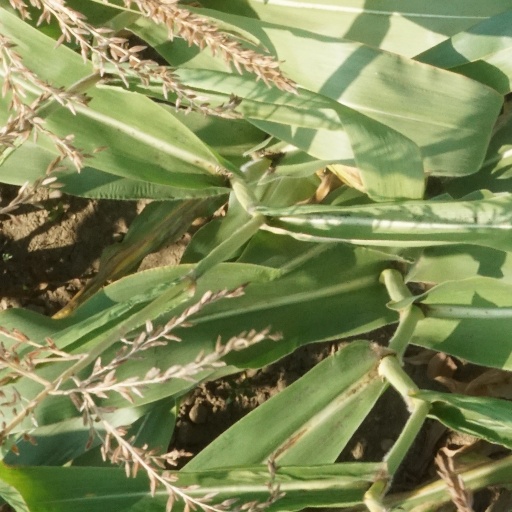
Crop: maize; corn